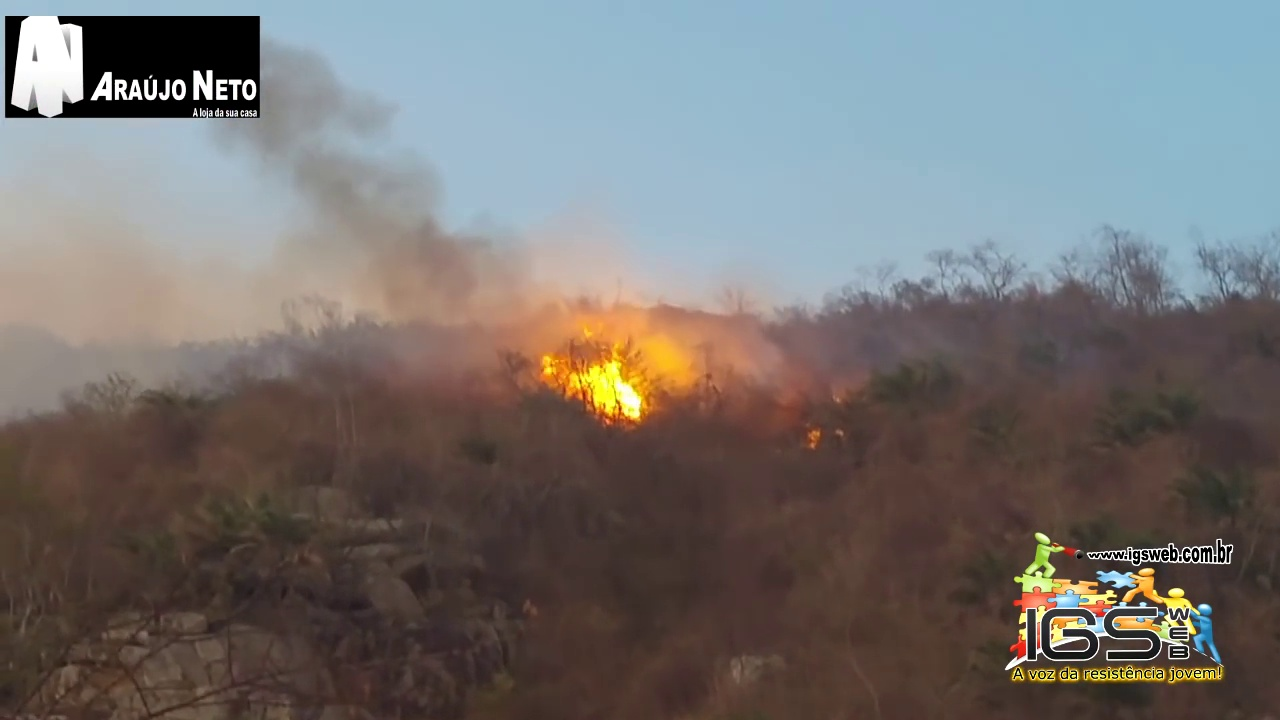
Fire: yes
Smoke: yes